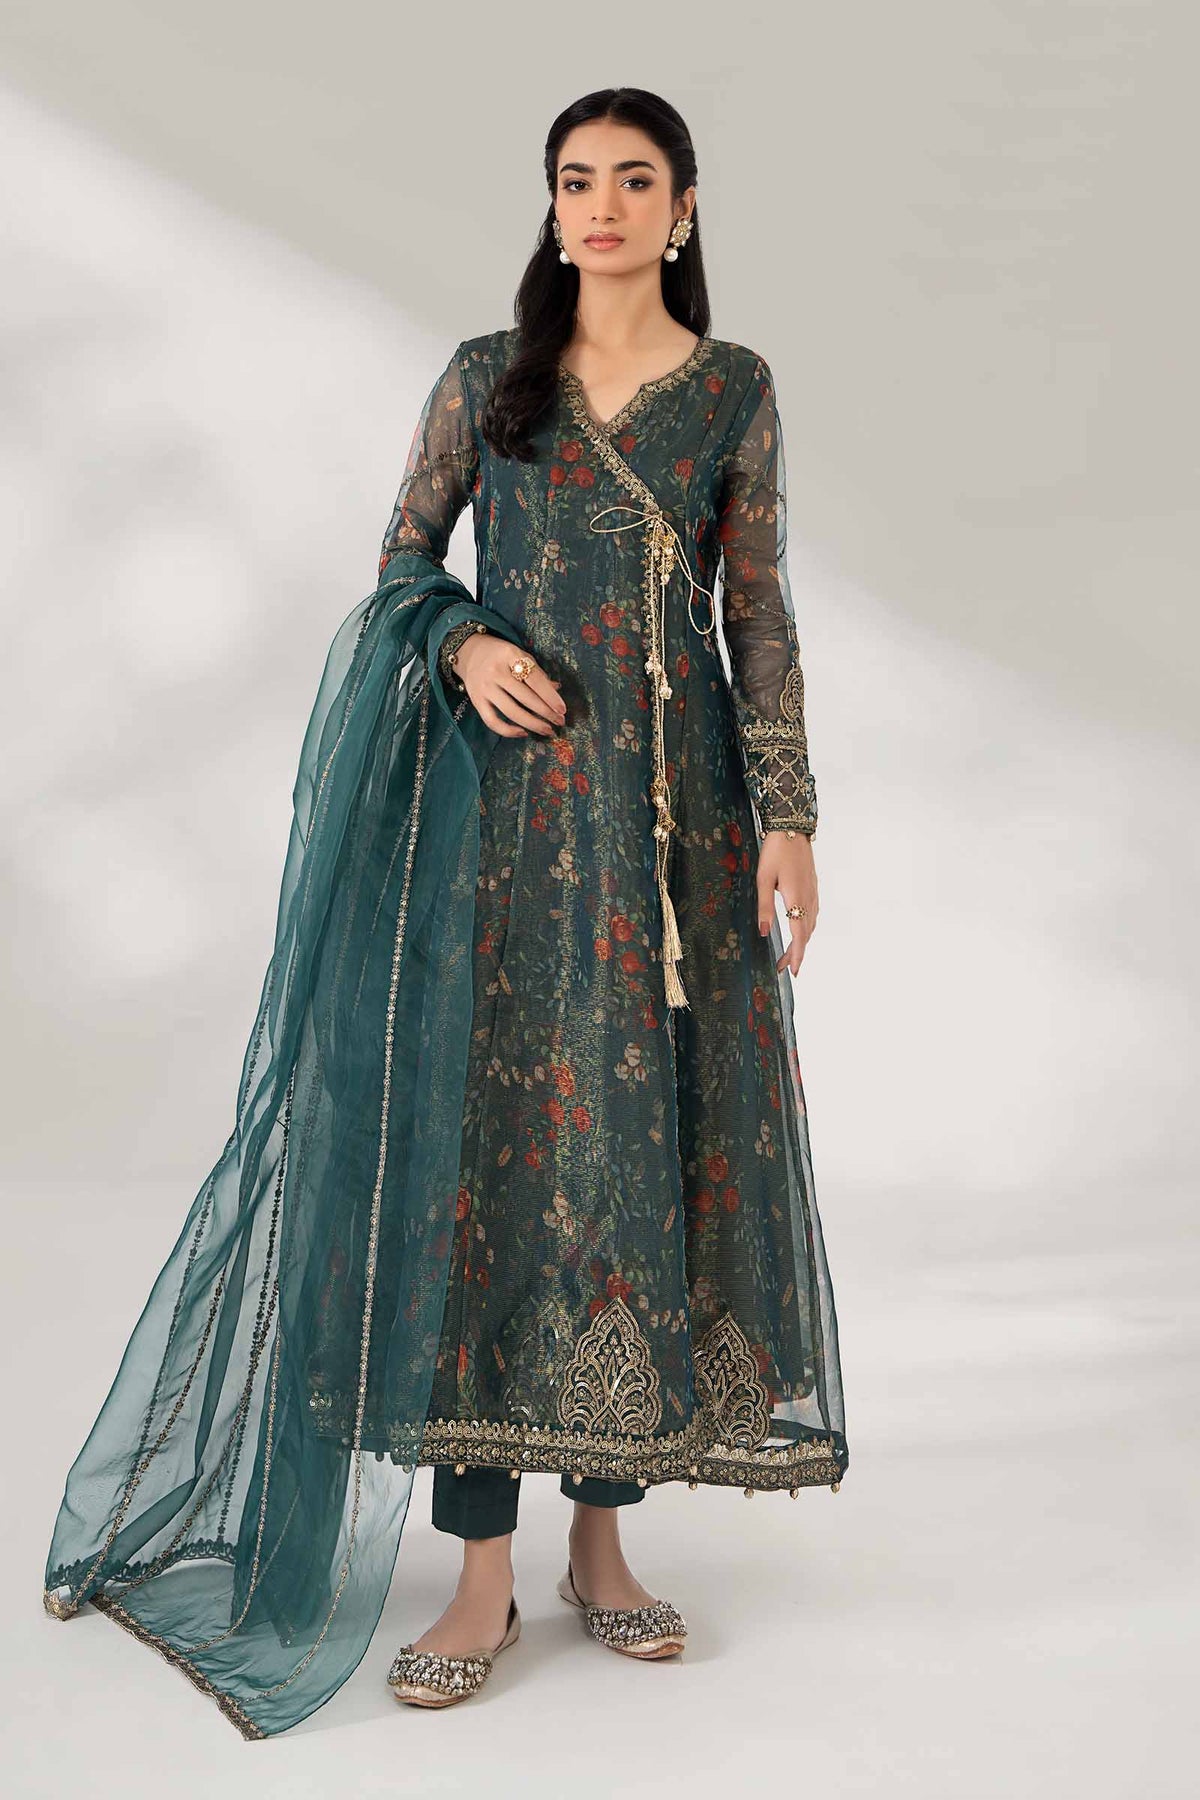
green gold embroidered net salwar suit